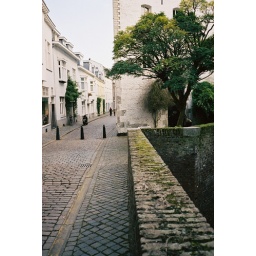
Straatje in Maastricht. Street with white houses and delicate pavement in Maastricht, The Netherlands.